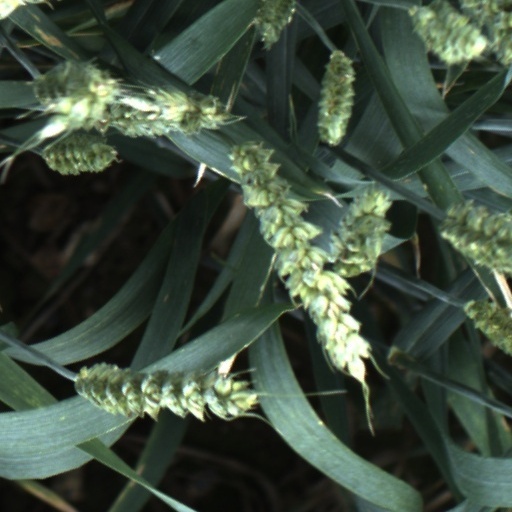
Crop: wheat